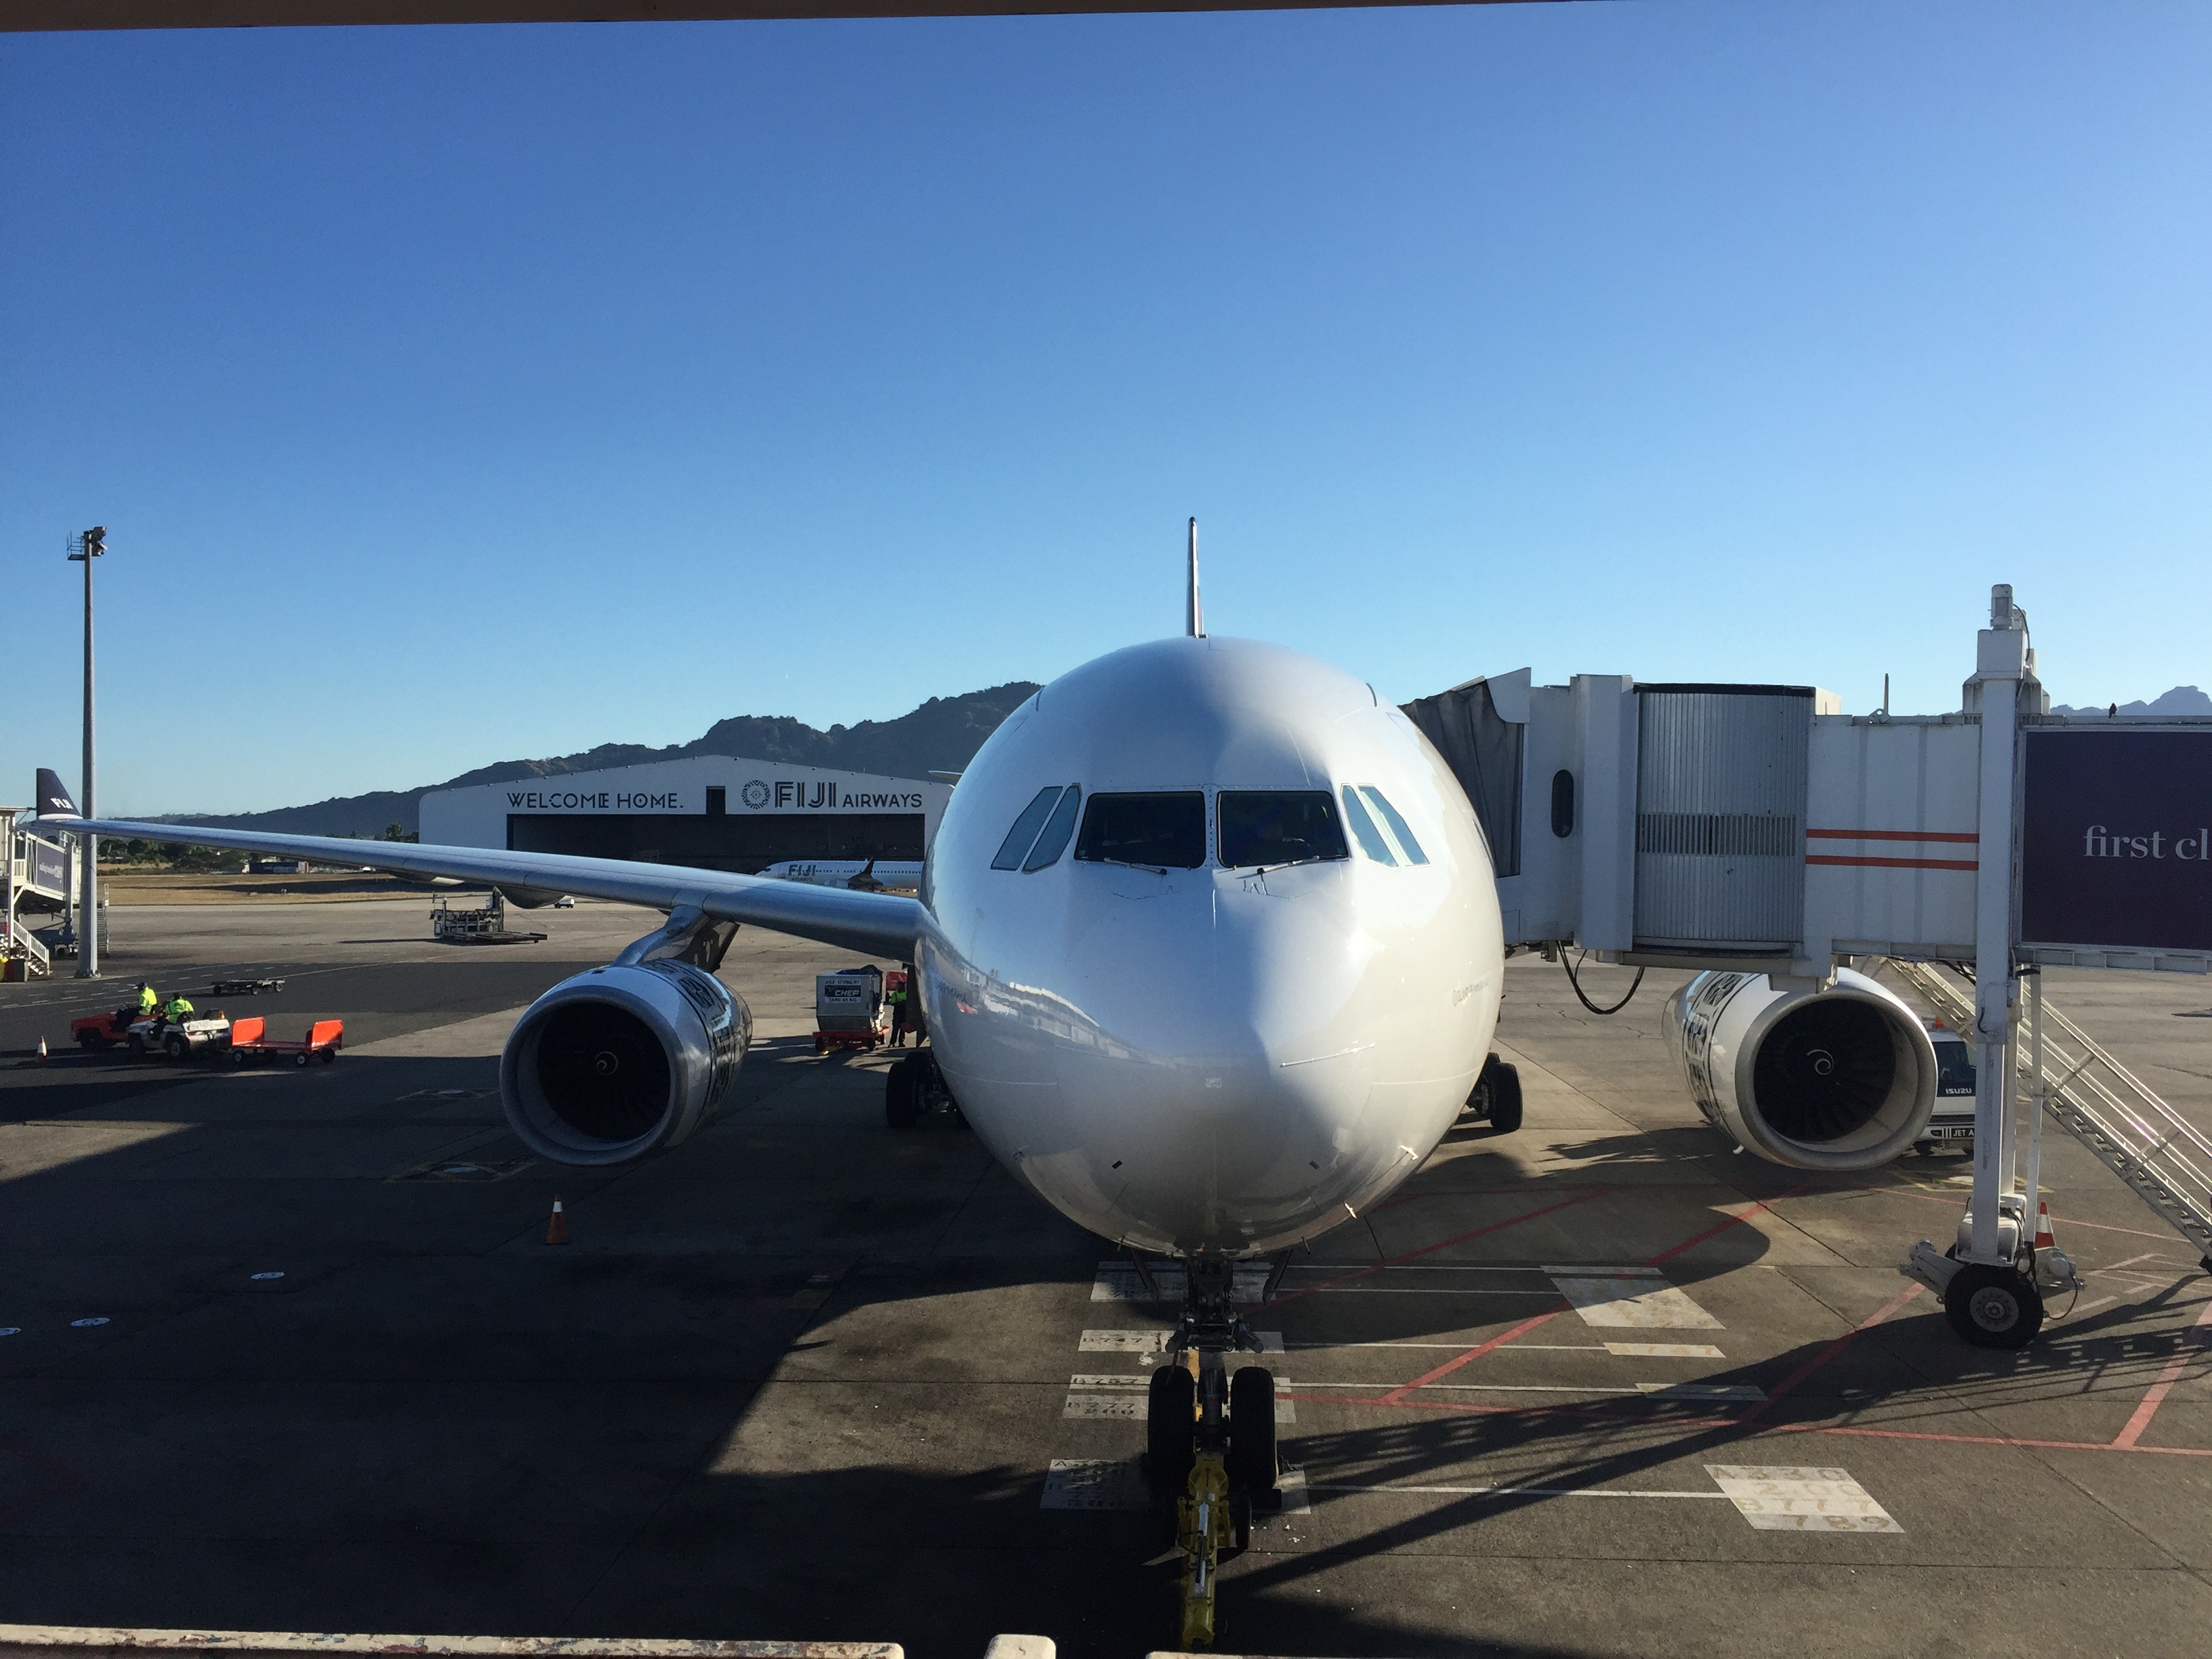
airport, airplane, plane, aircraft, vehicle, airline, aviation, flight, door, terminal, infrastructure, boarding, airliner, airbus, boeing, takeoff, fiji, go away, air force, jet aircraft, airbus a330, boeing 777, boeing 767, air travel, atmosphere of earth, wide body aircraft, narrow body aircraft, aerospace engineering